Pithole Stone Arch Bridge

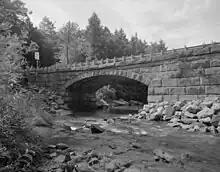
HAER photo of the bridge in 1997

The bridge was owned by both townships until 1935, when the Pennsylvania General Assembly passed an act turning over ownership of bridges on state routes to the predecessor to the Pennsylvania Department of Transportation (PennDOT). One of the wing walls was replaced in 1949. The bridge was listed on the National Register of Historic Places on June 22, 1988 and was documented by the Historic American Engineering Record in the summer of 1997.